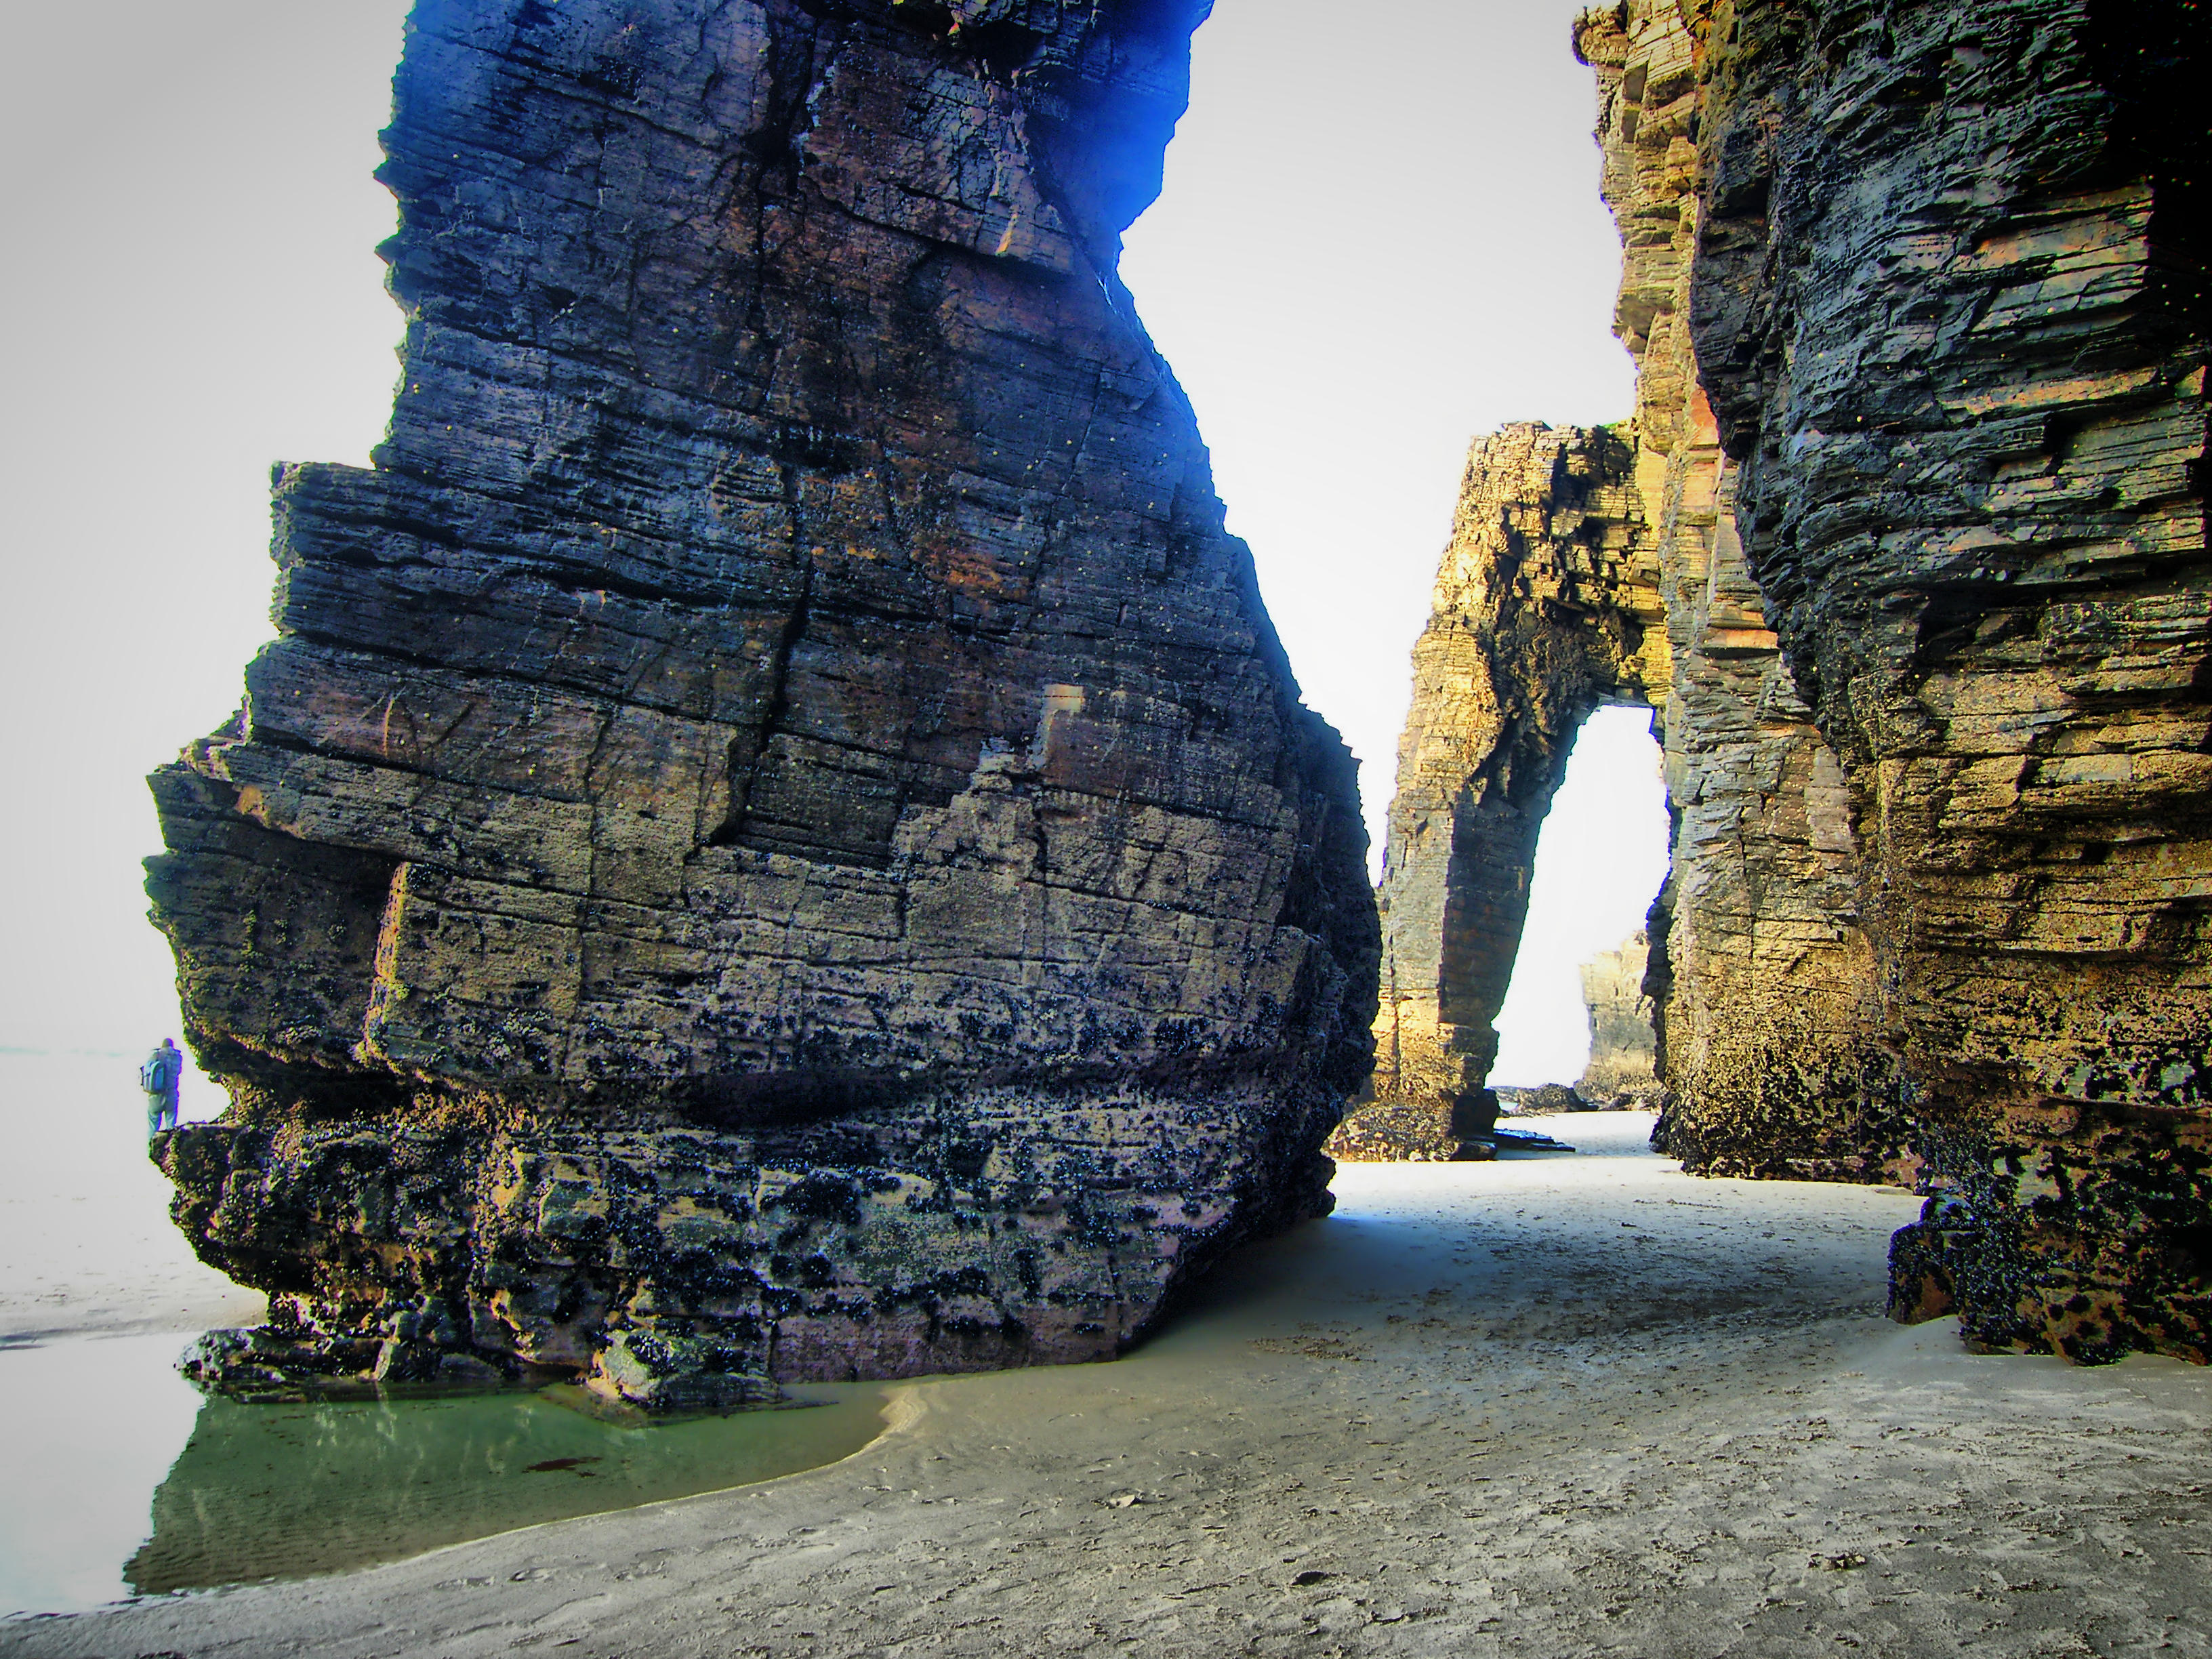
sea, coast, rock, architecture, travel, formation, cliff, europe, arch, landmark, blue, tourism, terrain, material, spain, geology, temple, ruins, europa, playa, catedrales, galicia, lugo, costa, praia, arcos, espana, ribadeo, galiza, catedrais, arenal, areal, rocas, cantabrico, ancient history